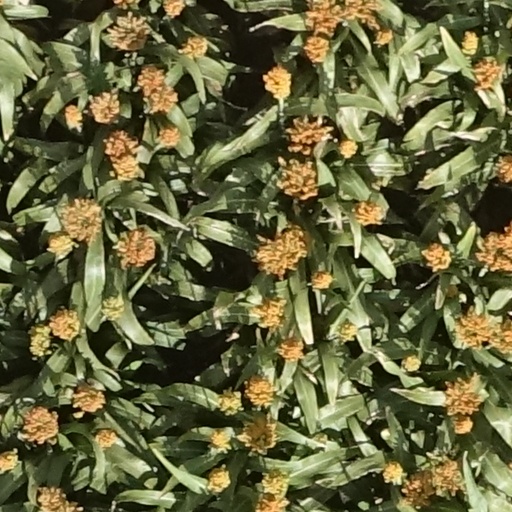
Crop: sorghum